Wake Up with Al

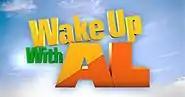
Original program logo, used from July 2009 to April 2012.

In the event of a pending or ongoing significant weather event occurring that day (such as a severe weather outbreak, winter storm or a hurricane threatening the United States), a special two-hour live edition of "Wake Up with Al" occasionally aired from 5-7 a.m. Eastern (effectively pushing back the start time of its lead-ins – previously "First Outlook", "First Forecast" and "Weather Center Live" – by one hour). The 10 a.m. ET rebroadcast was originally replaced or preempted with a special live telecast; the rebroadcast was also pre-empted in such cases by an additional hour of "America's Morning Headquarters". A special edition of "Wake Up with Al" also sometimes aired on weekend mornings from 5–7 a.m. Eastern during significant weather events.